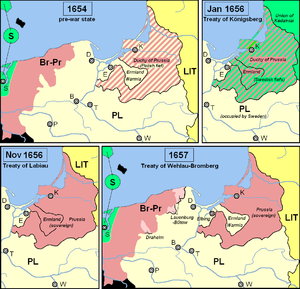
Le Traité de Bromberg ou traité de Wehlau-Bromberg conclu entre Jean-Casimir de Pologne et le Grand Électeur Frédéric-Guillaume Ier de Brandebourg, à Bromberg le 6 novembre 1657, disposait qu'en échange de son appui militaire dans la Grande guerre du Nord et de la restitution de la Varmie à la Pologne, le prince de Hohenzollern-Brandebourg bénéficie de la souveraineté héréditaire sur le Duché de Prusse, et des districts poméraniens de Lauenburg et Bütow ; qu'en outre Draheim et Elbing soient remis en gage à la Marche de Brandebourg.
La première guerre du Nord désigne un ensemble de conflits autour de la mer Baltique entre 1655 et 1660. Elle oppose la Suède à la Pologne-Lituanie, à la Russie, au Brandebourg-Prusse, à la monarchie des Habsbourgs et au Danemark-Norvège. Les Provinces-Unies interviennent à plusieurs reprises contre la Suède.